Ministry of Industry (Spain)

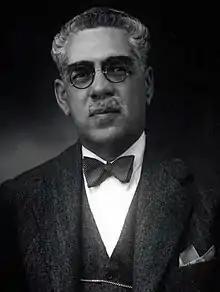
José Franchy y Roca, first Minister of Industry in 1933.

The end of the Military Directorate in 1925, the restoration of the ministerial regime and the economic circumstances led to the creation of the "Ministry of National Economy" by Royal Decree-Law of 3 November 1928, in response to public opinion that this affairs required to be placed under one direction only, both in terms of production, trade and consumption; and that to date they were dispersed among the rest of the government departments. The National Economy Council depended on the new Economy Ministry, although slightly modified, continuing with its work of collecting and contrasting the realities of the country around each and every one of the sectors of his economic life.